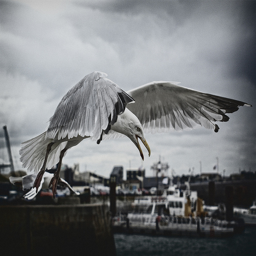
a mostly white bird flying above the water
A white bird with wings spread under a cloudy sky
A large bird spreading it's wings near a boat dock area.
A huge white and black bird flying with its wings and beak open.
A white bird with it's wing extended floating in the air.